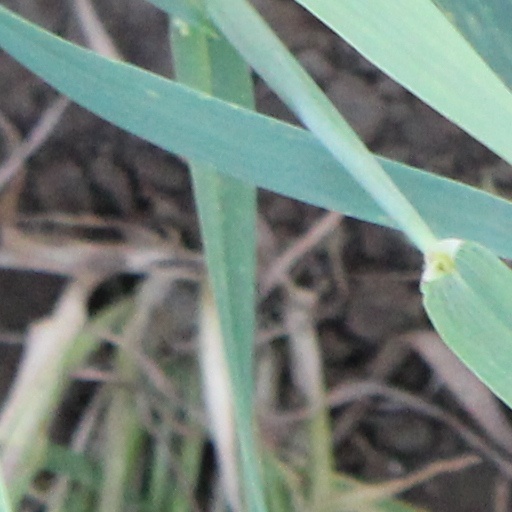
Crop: wheat